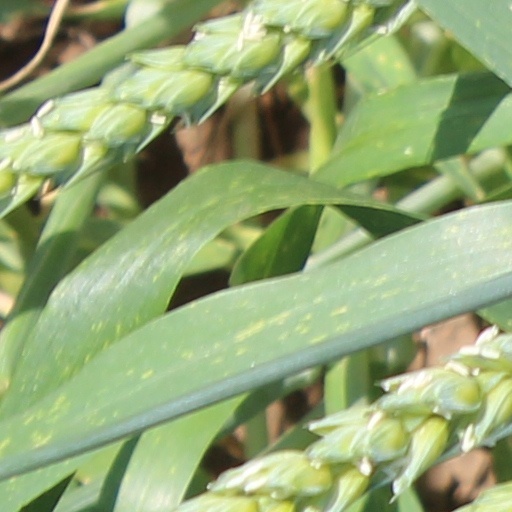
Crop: wheat